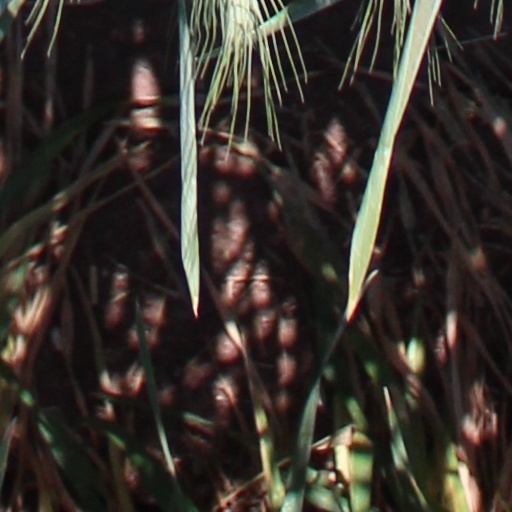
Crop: wheat